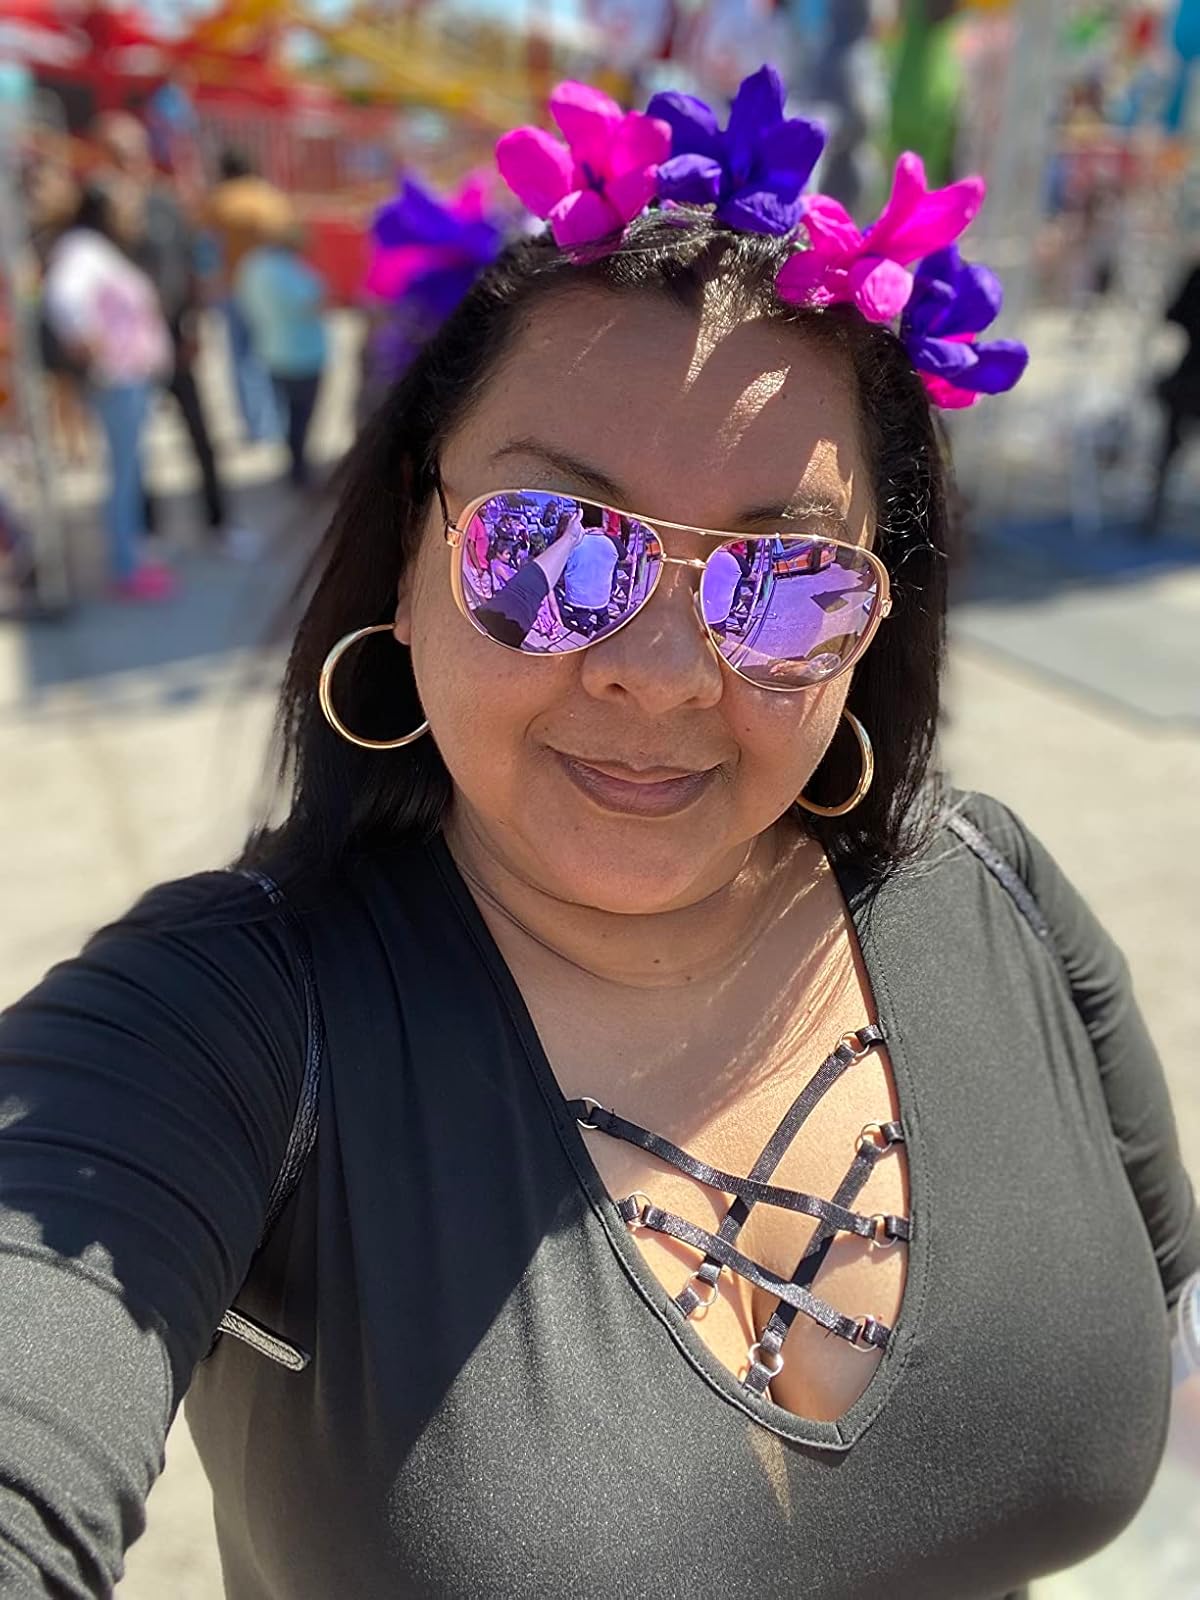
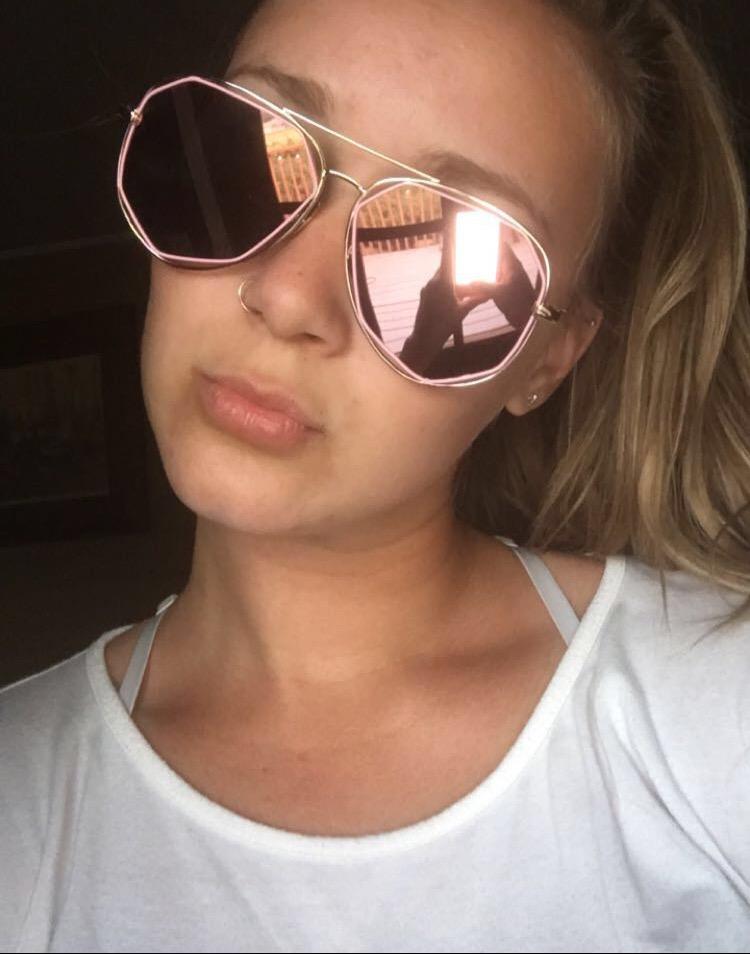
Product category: accessories_sunglasses
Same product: no